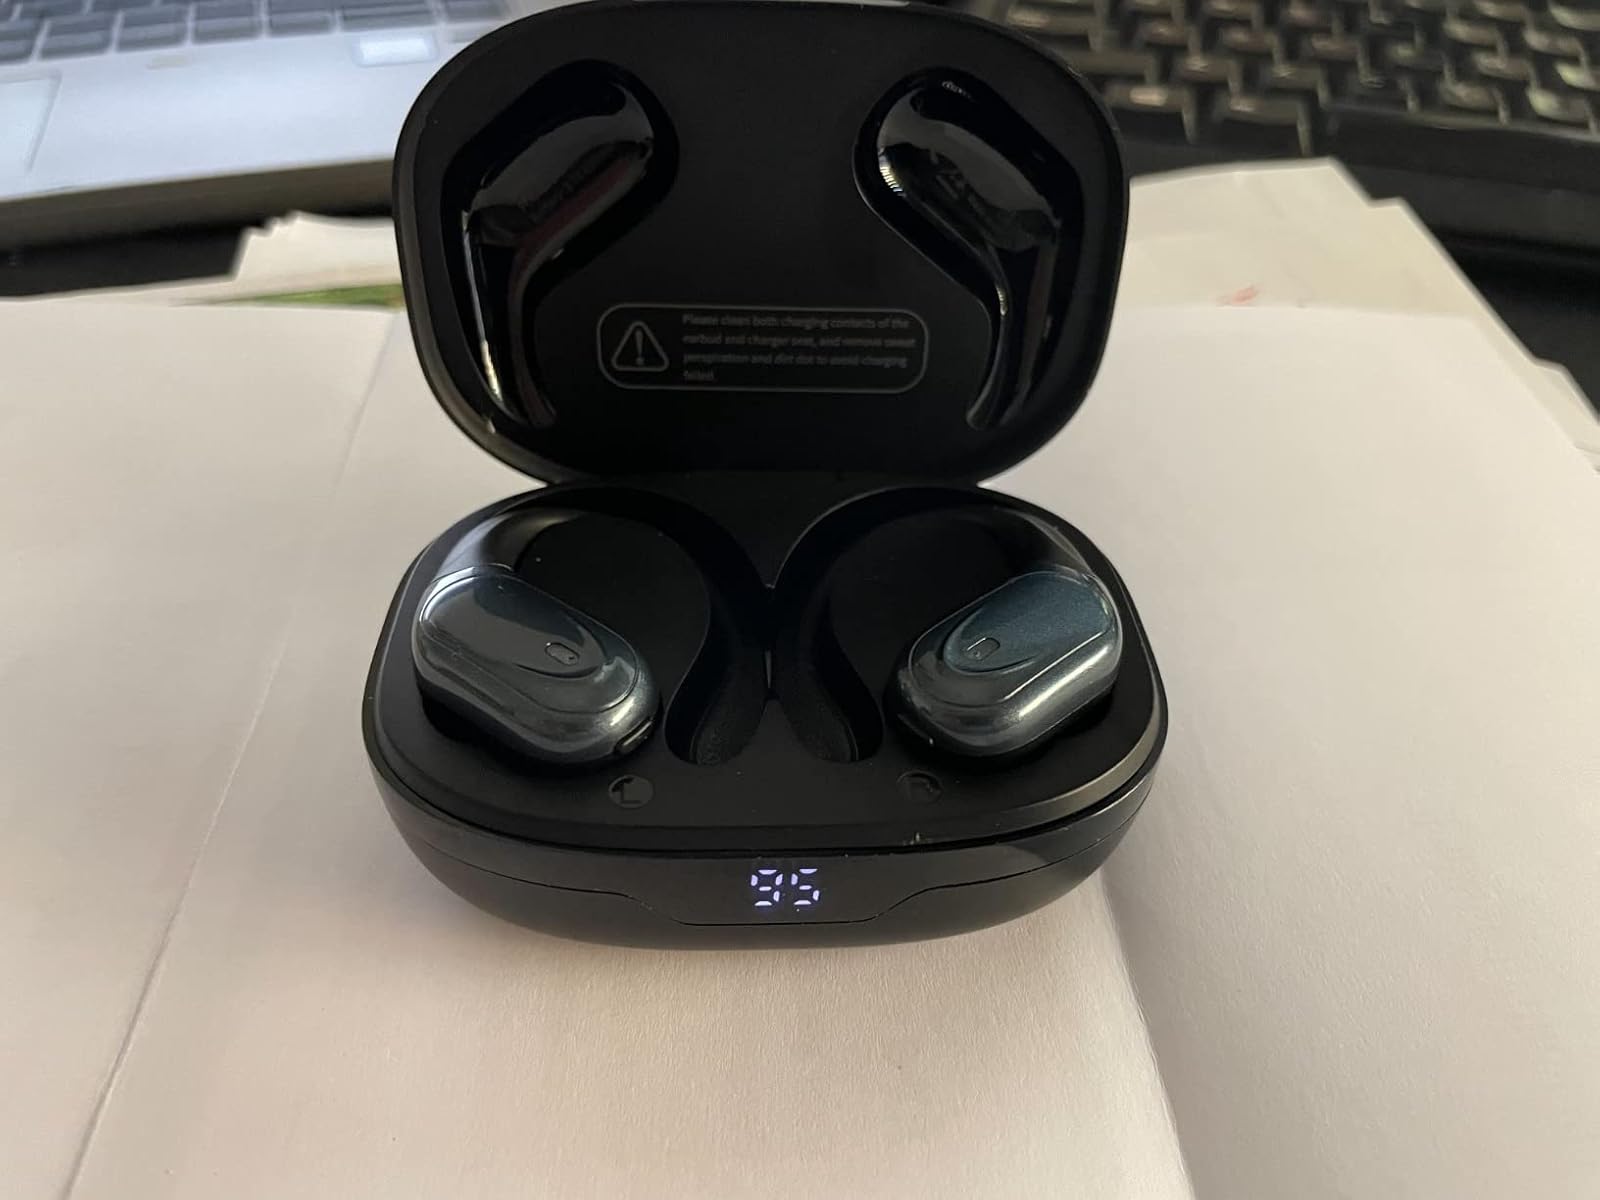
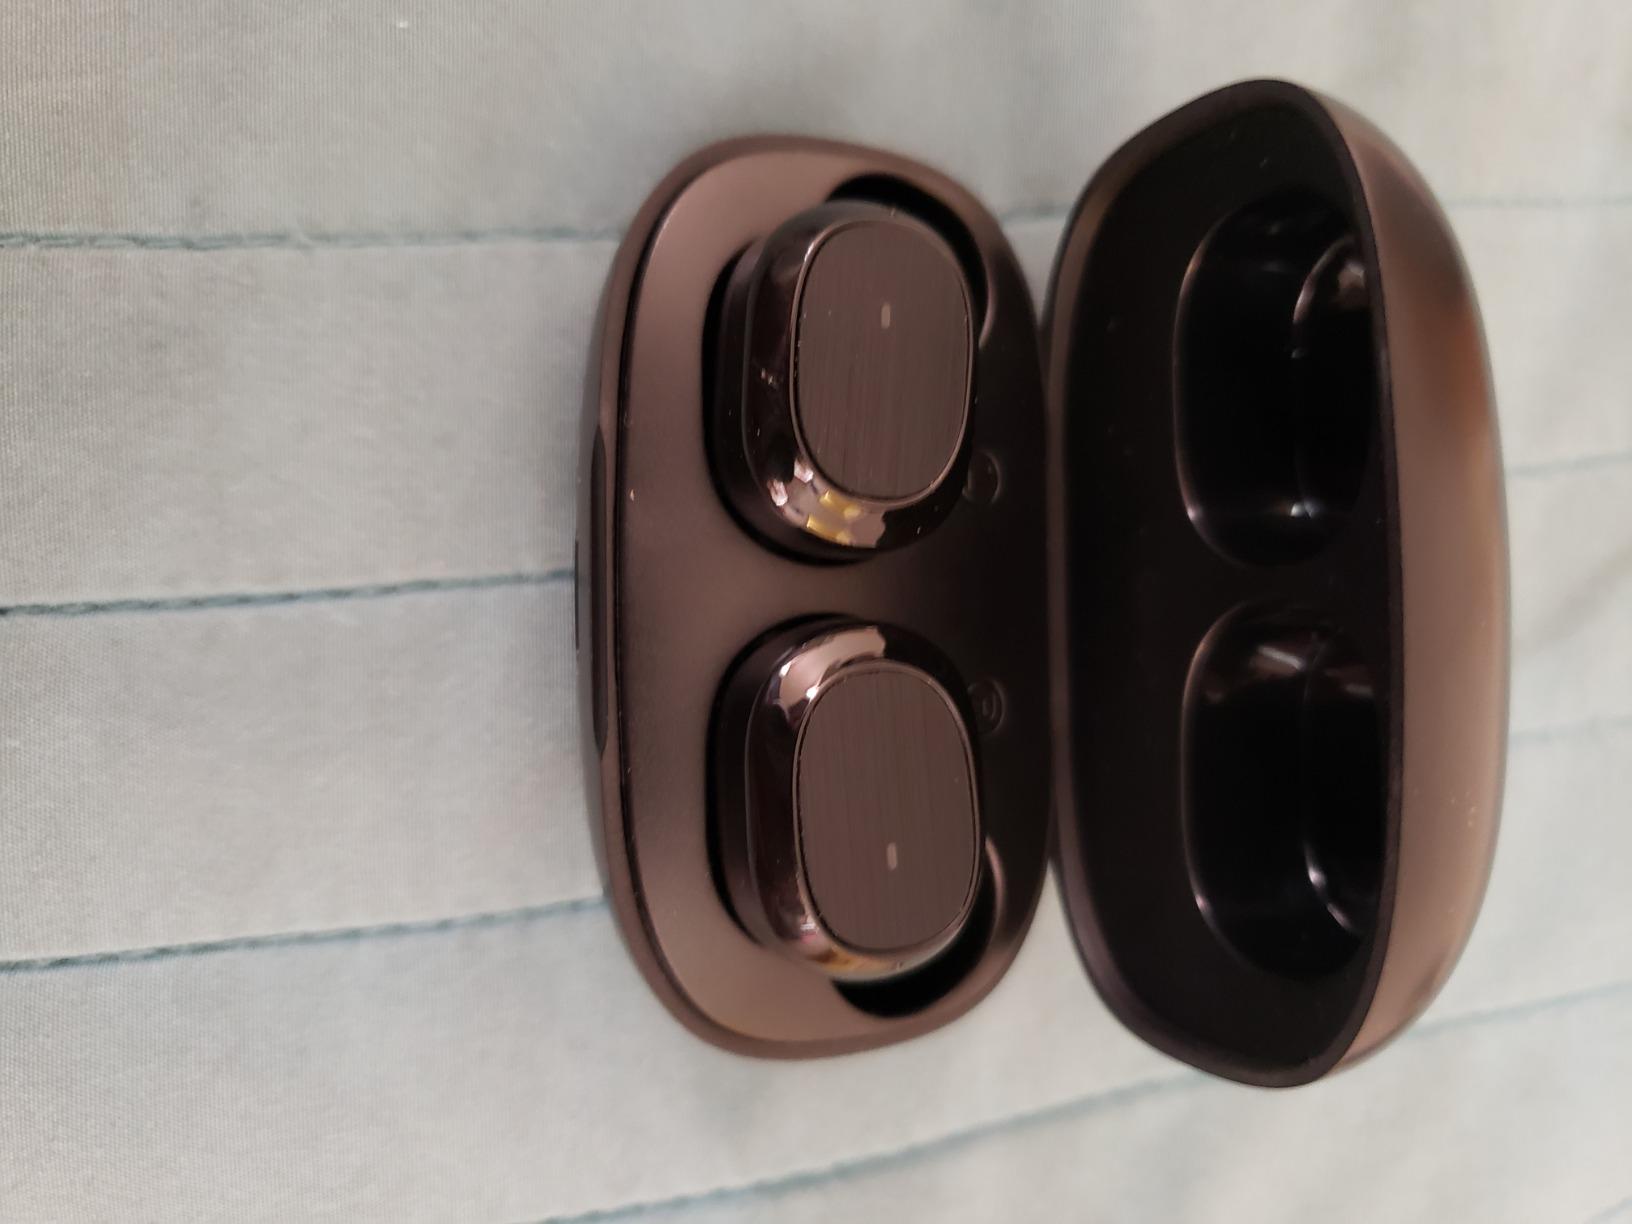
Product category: earbuds
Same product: no